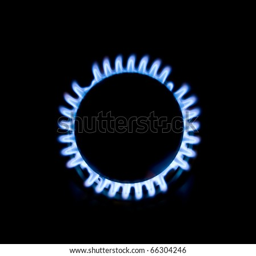
blue gas stove in the dark